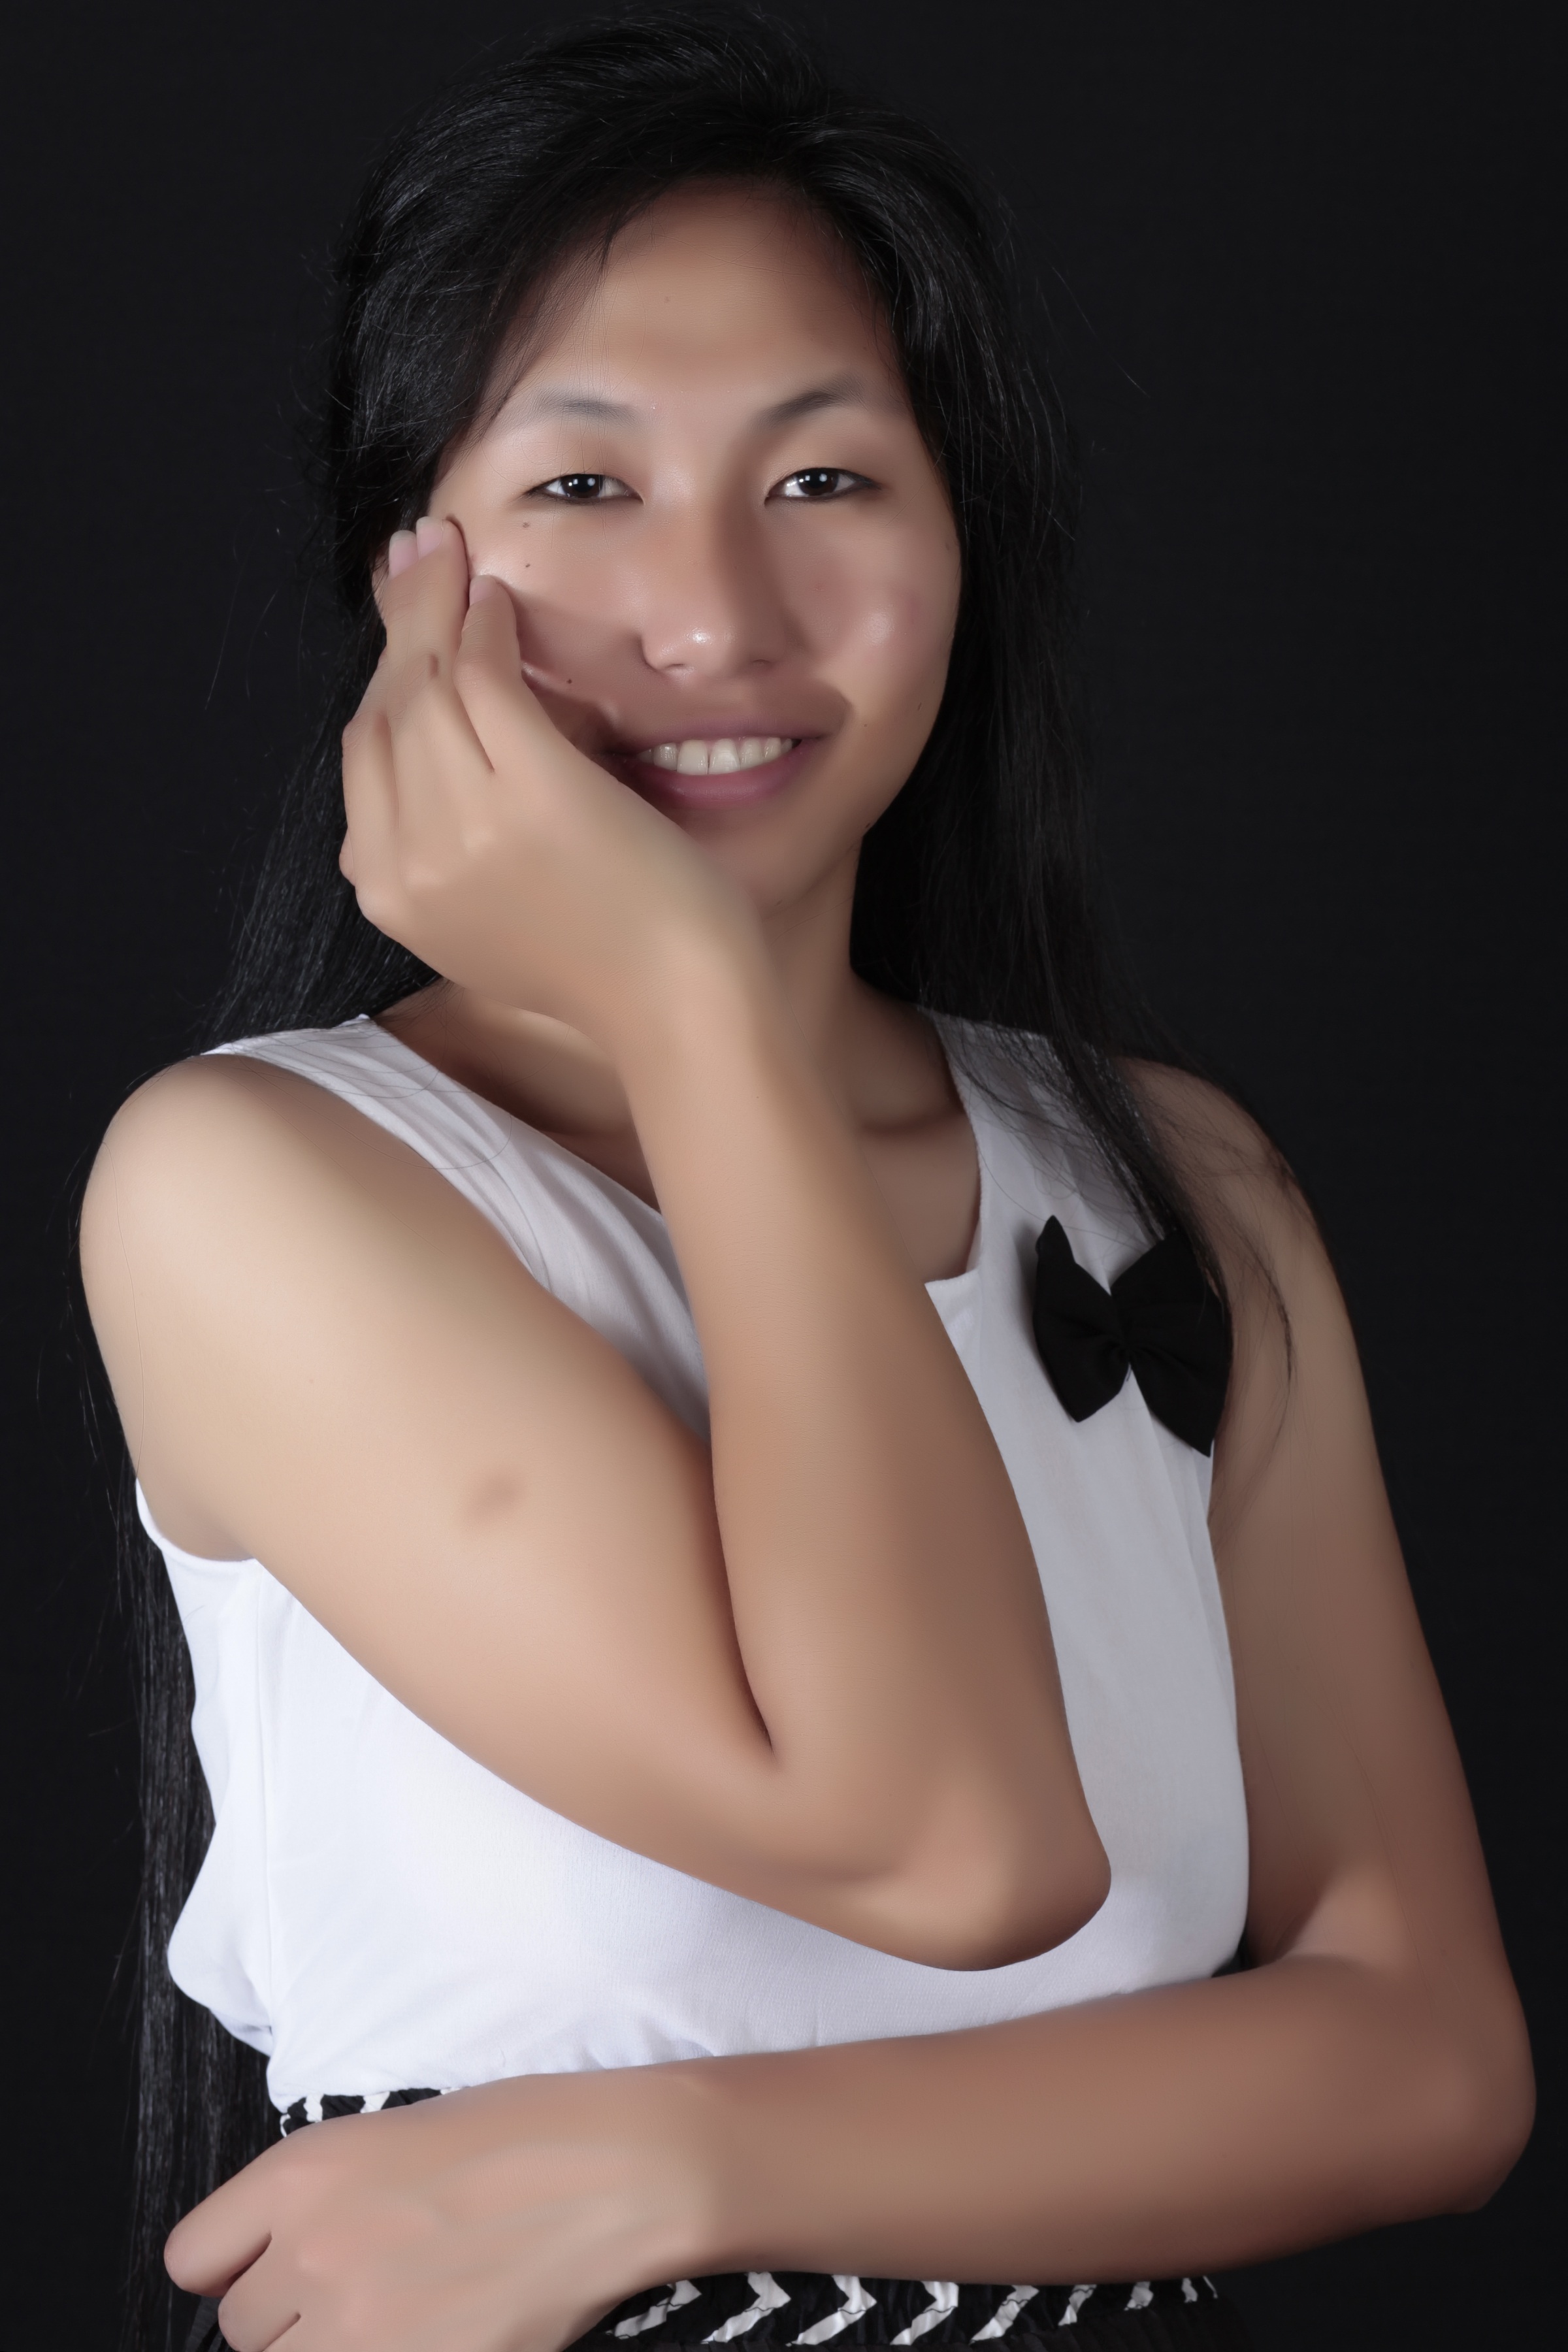
hand, person, girl, woman, hair, white, photography, trunk, female, leg, portrait, model, finger, red, fashion, lady, blonde, hairstyle, mouth, long hair, human body, black hair, long, one, thigh, lips, pose, beauty, short, glamour, abdomen, photo shoot, brown hair, sense, portrait photography, art model, supermodel, gravure idol